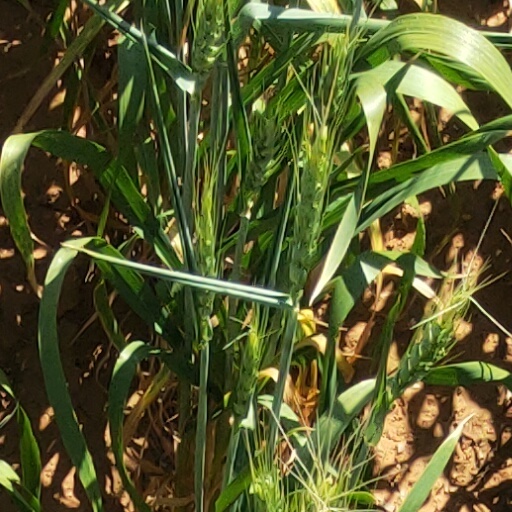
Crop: wheat